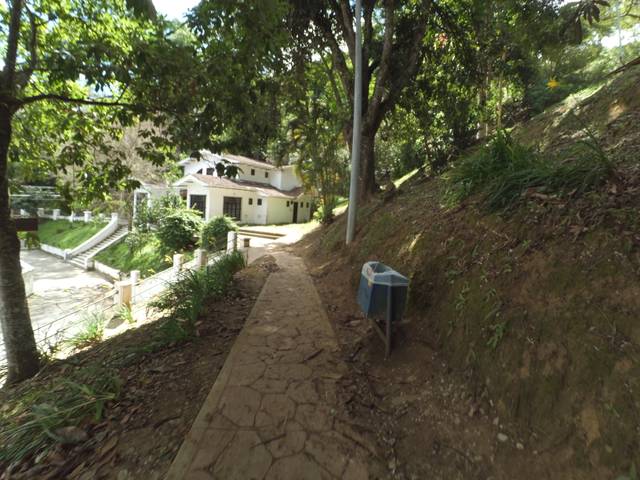
Region: Colombia
Coordinates: 2.443, -76.599